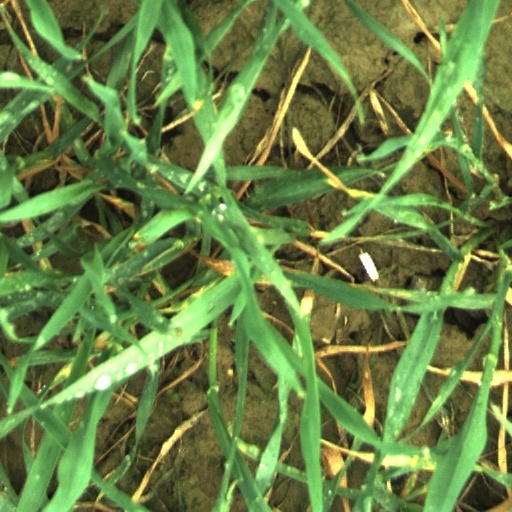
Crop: wheat